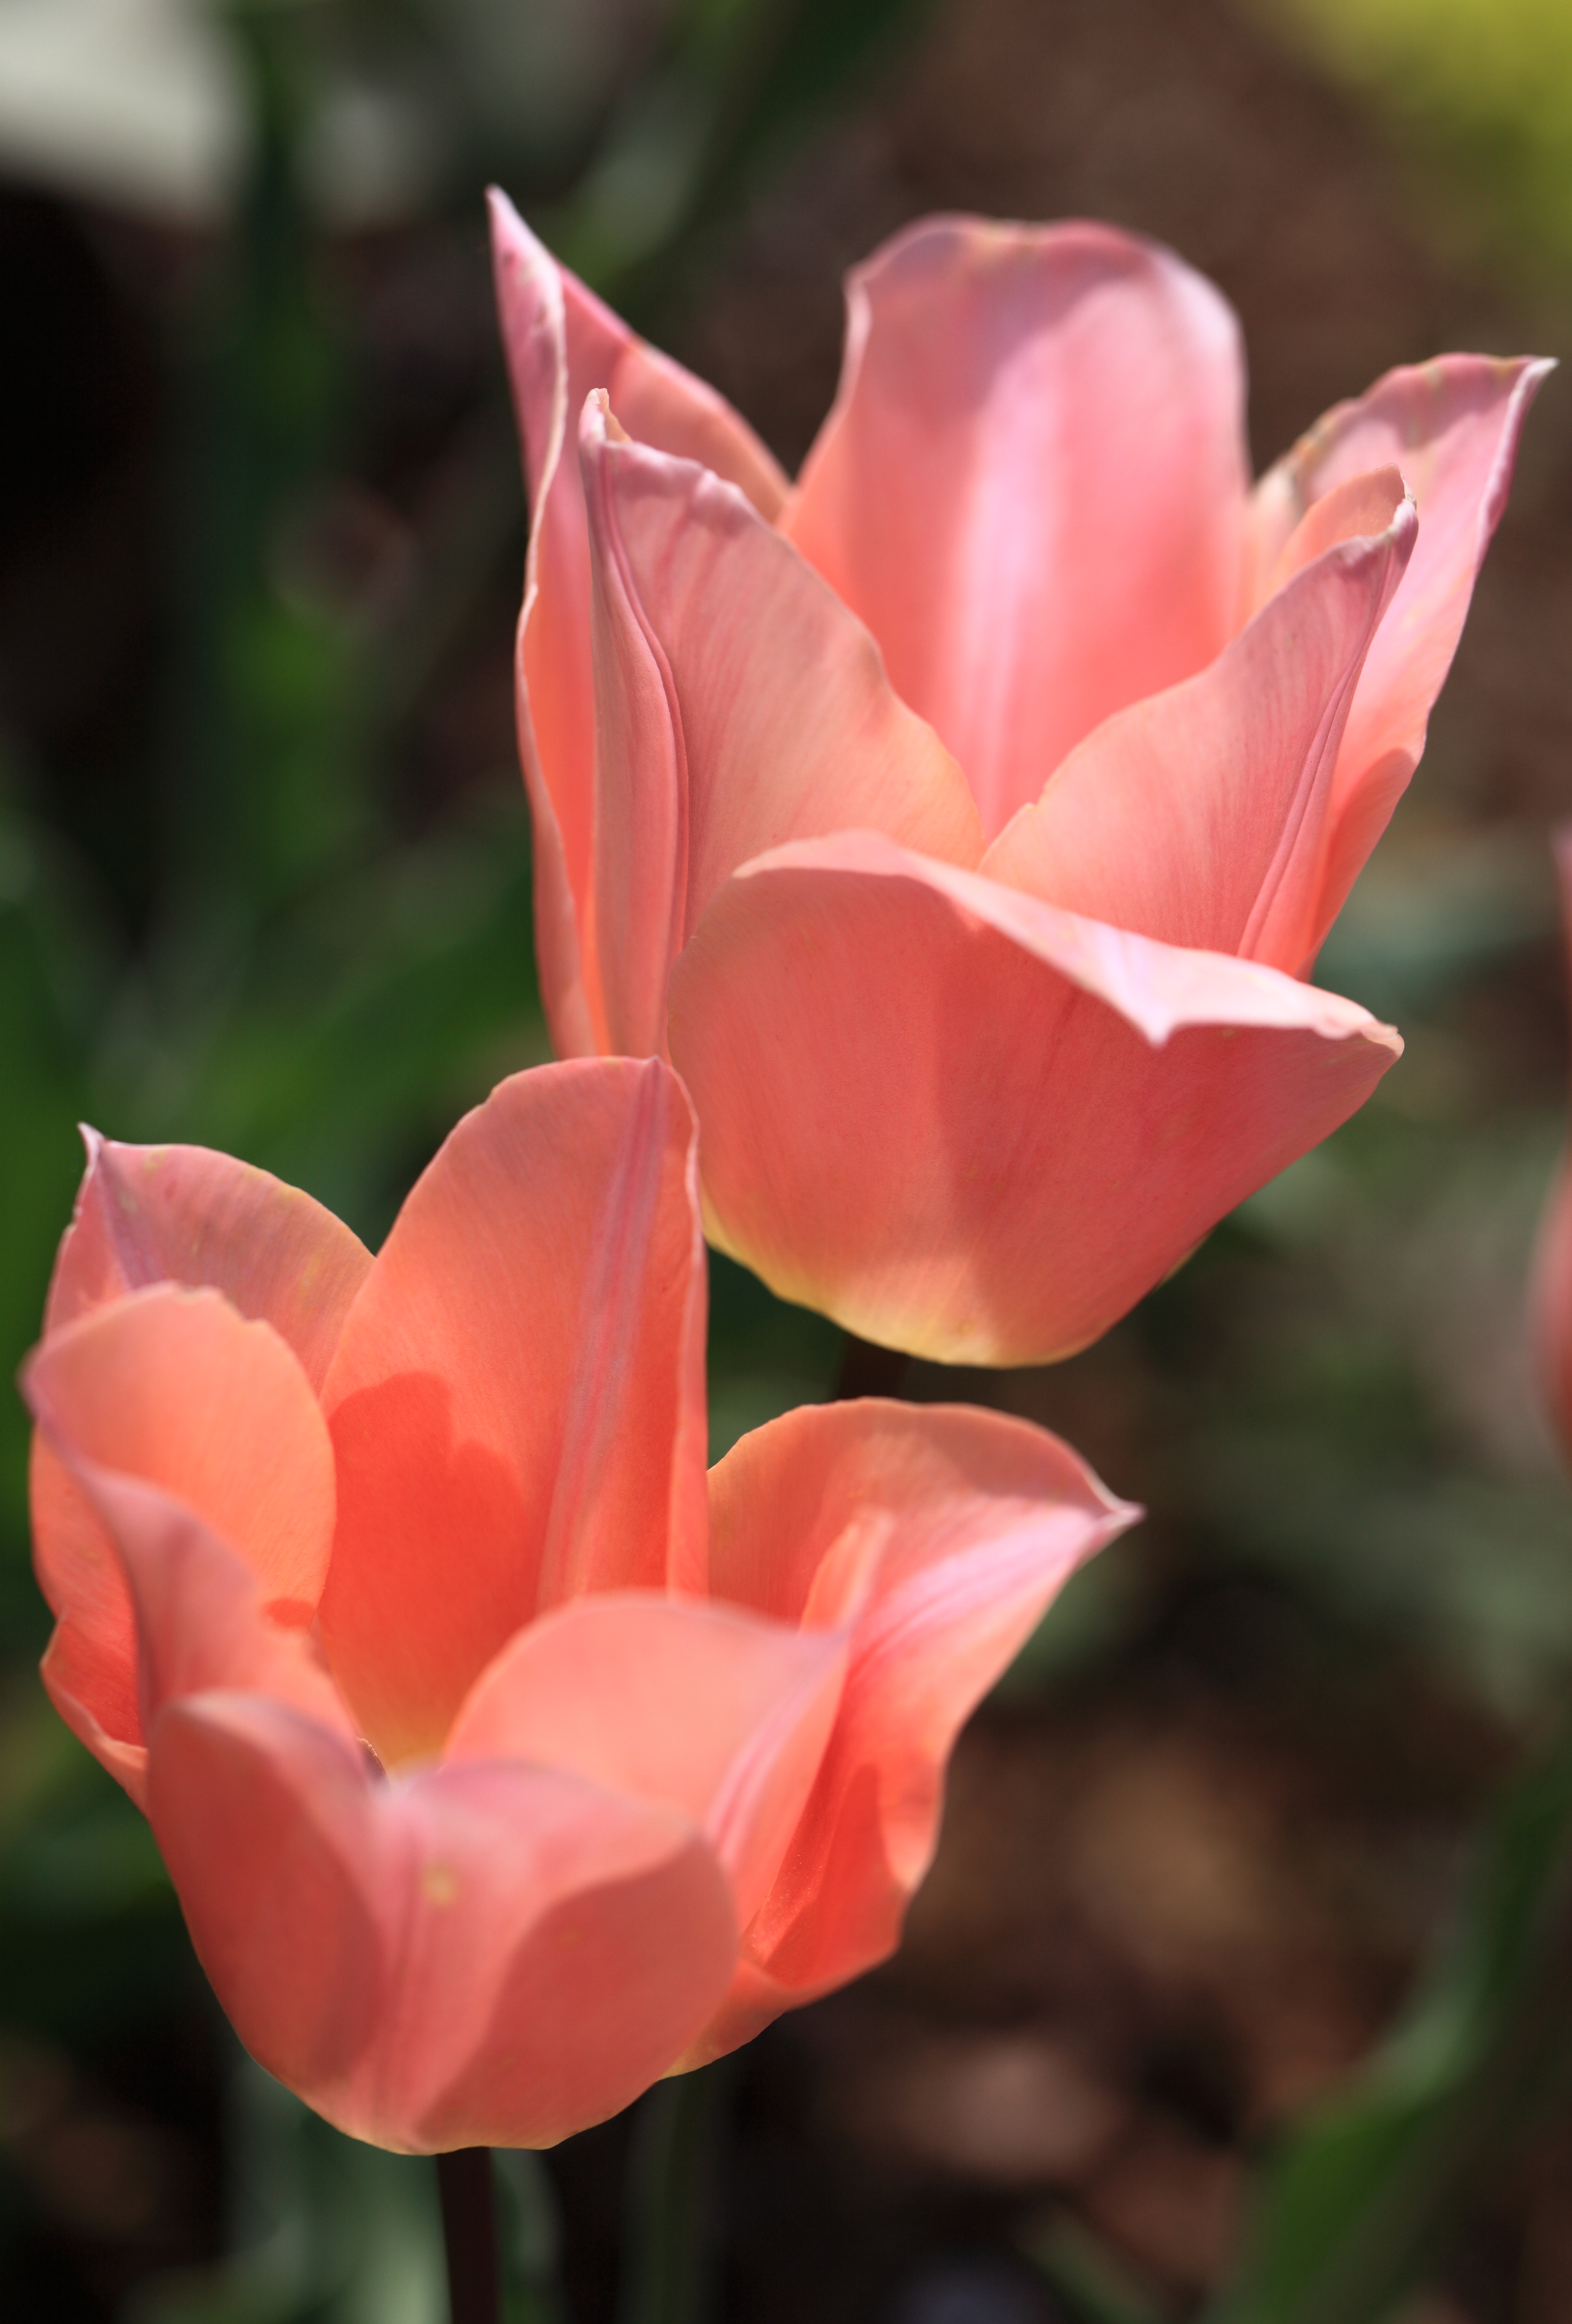
plant, flower, petal, tulip, high, park, flora, 5d, hires, markii, hi, res, resolution, saitama, hikigun, tulipa, macro photography, flowering plant, plant stem, land plant